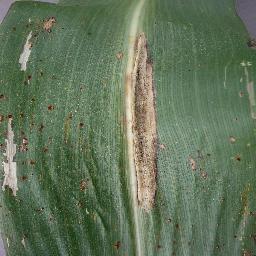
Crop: corn
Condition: (maize)_northern_blight